Simone Bianchi (artist)

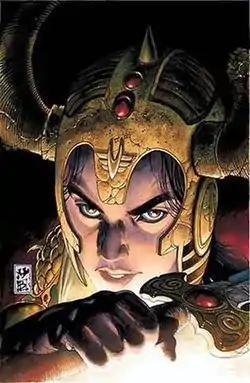
Artwork for the cover of "Shining Knight" #2 (2005), Bianchi's first American comic book work

In mid-2004, Bianchi lived in New York City, and met artist Mike Bair, whose work Bianchi admired. Bair introduced Bianchi to DC Comics editor Peter Tomasi. After a few proposals, Tomasi gave Bianchi Grant Morrison's script for "Seven Soldiers: Shining Knight", which became Bianchi's first American work.; it was published in 2005.